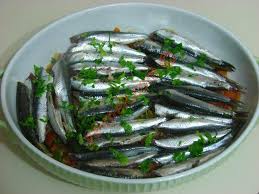
Yemek: hamsi